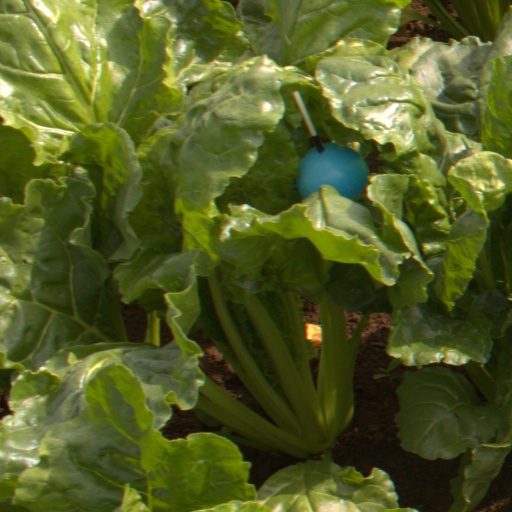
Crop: sugar beet